Wally Hickel

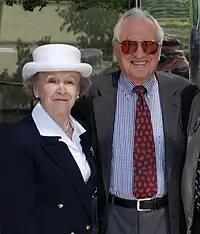
Wally Hickel and his wife, Ermalee Hickel, outside the Egan Center in Anchorage in 2008.

Wally Hickel was a prominent real estate developer and successful businessman, with a focus on hotels and shopping centers. As chairman of the Hickel Investment Company, he oversaw the construction and operation of numerous properties, including those built to house Safeway's initial stores in Alaska.